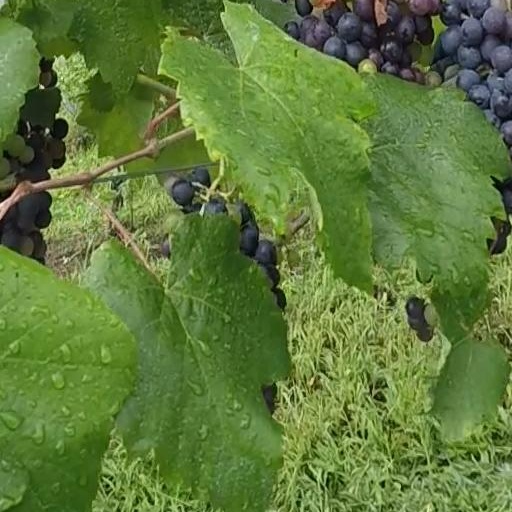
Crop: grape